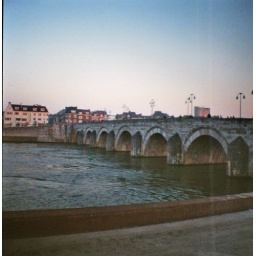
the old bridge crossing the river &amp;quot;Maas&amp;quot; which divides Maastricht in 2